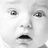
Emotion: surprise